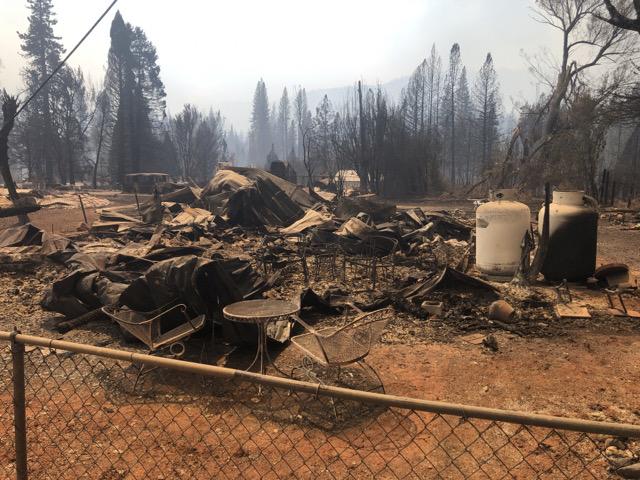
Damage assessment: destroyed